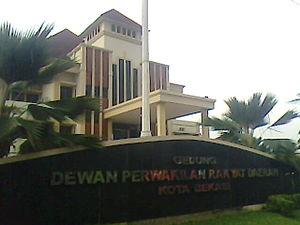
Bekasi est une ville d'Indonésie dans l'ouest de l'île de Java, située non loin du littoral nord, dans la province de Java occidental. Elle a le statut de kota.